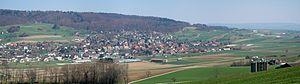
Schöfflisdorf est une commune suisse du canton de Zurich, située dans le district de Dielsdorf.